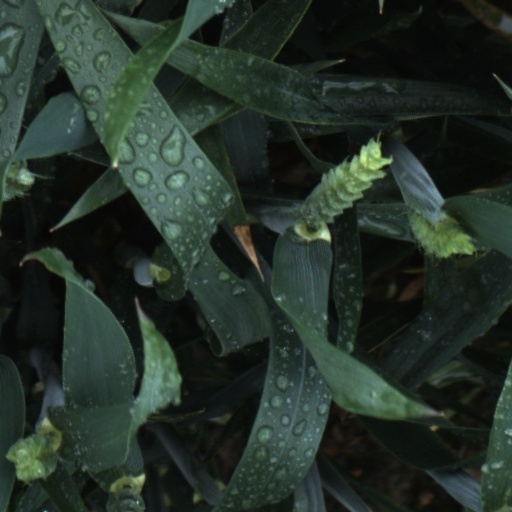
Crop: wheat